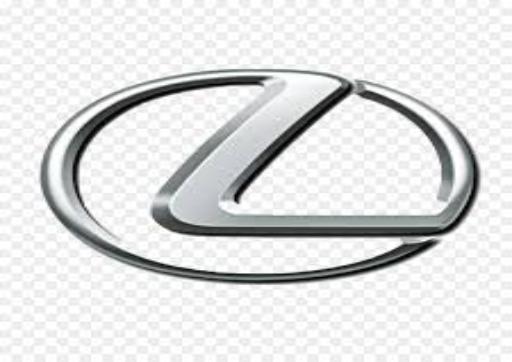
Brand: lexus-1
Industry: Transportation